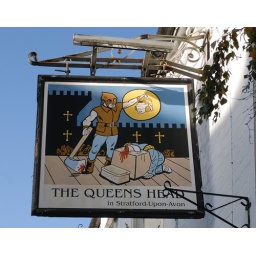
Pub sign for the The Queen's Head public house on Ely Street in Stratford-Upon-Avon